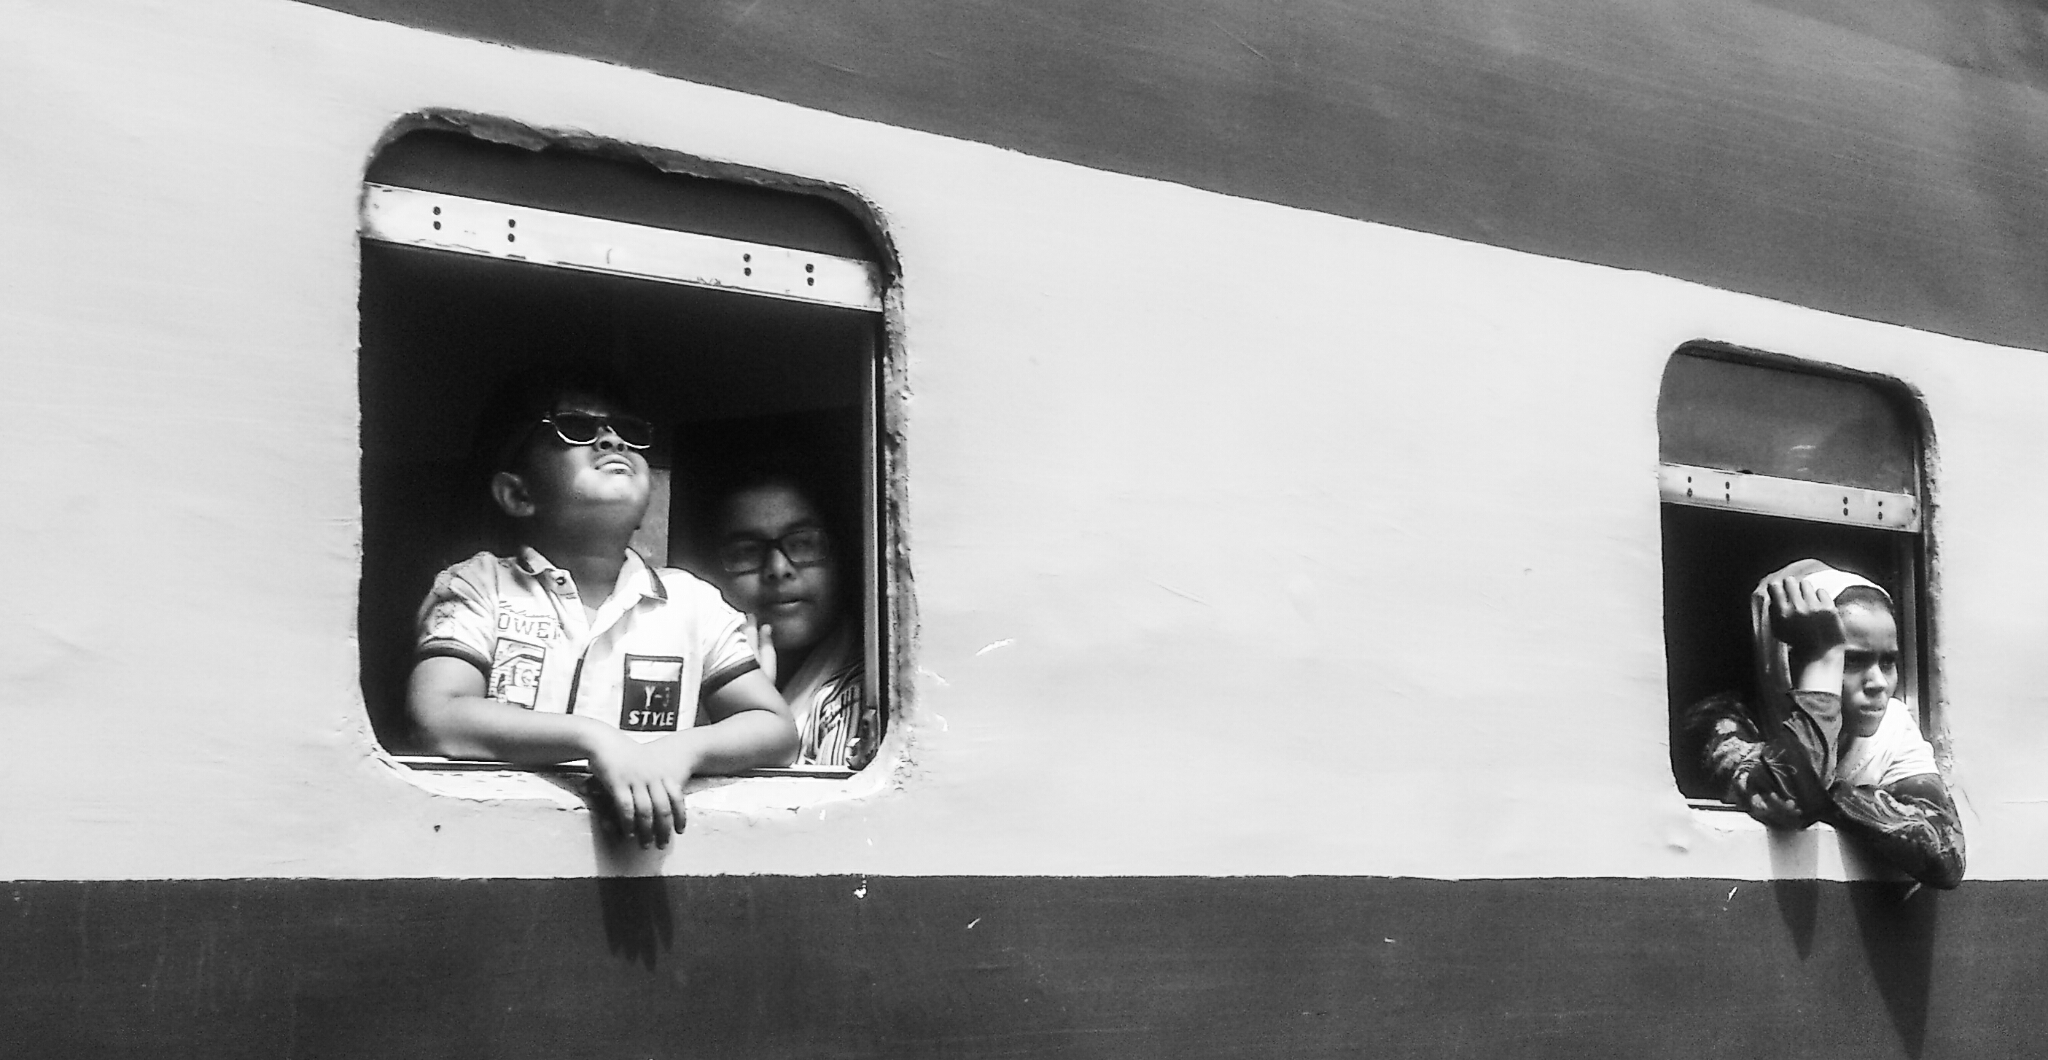
people, street, city, urban, dhaka, train, rolling stock, style, black and white, railway, automotive lighting, public transport, railroad car, monochrome photography, monochrome, communication device, automotive exterior, passenger car, telephony, automotive design, motor vehicle, mobile phone, portable communications device, vehicle door, advertising, sitting, passenger, gadget, font, eyewear, transport, t shirt, pedestrian, reflection, smartphone, metro